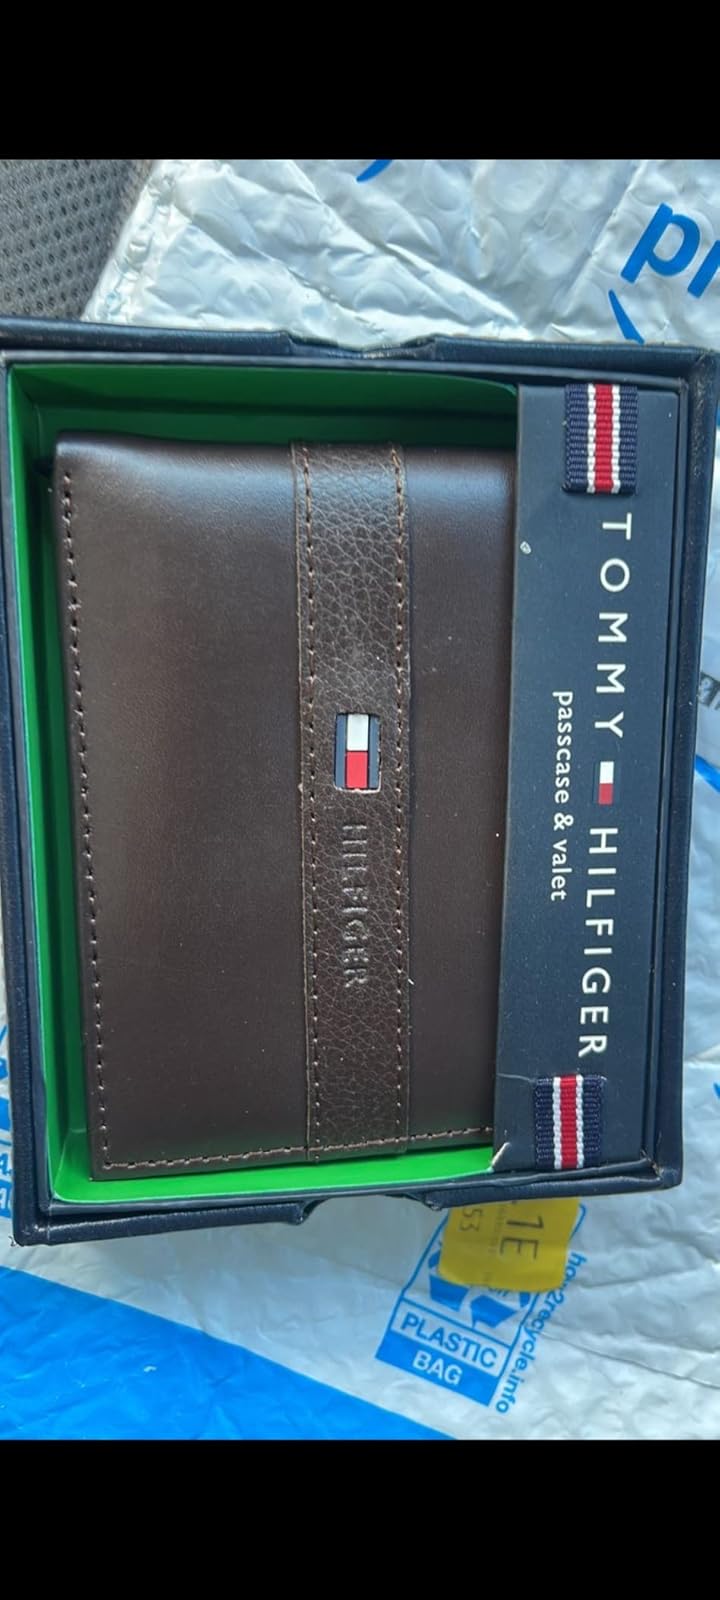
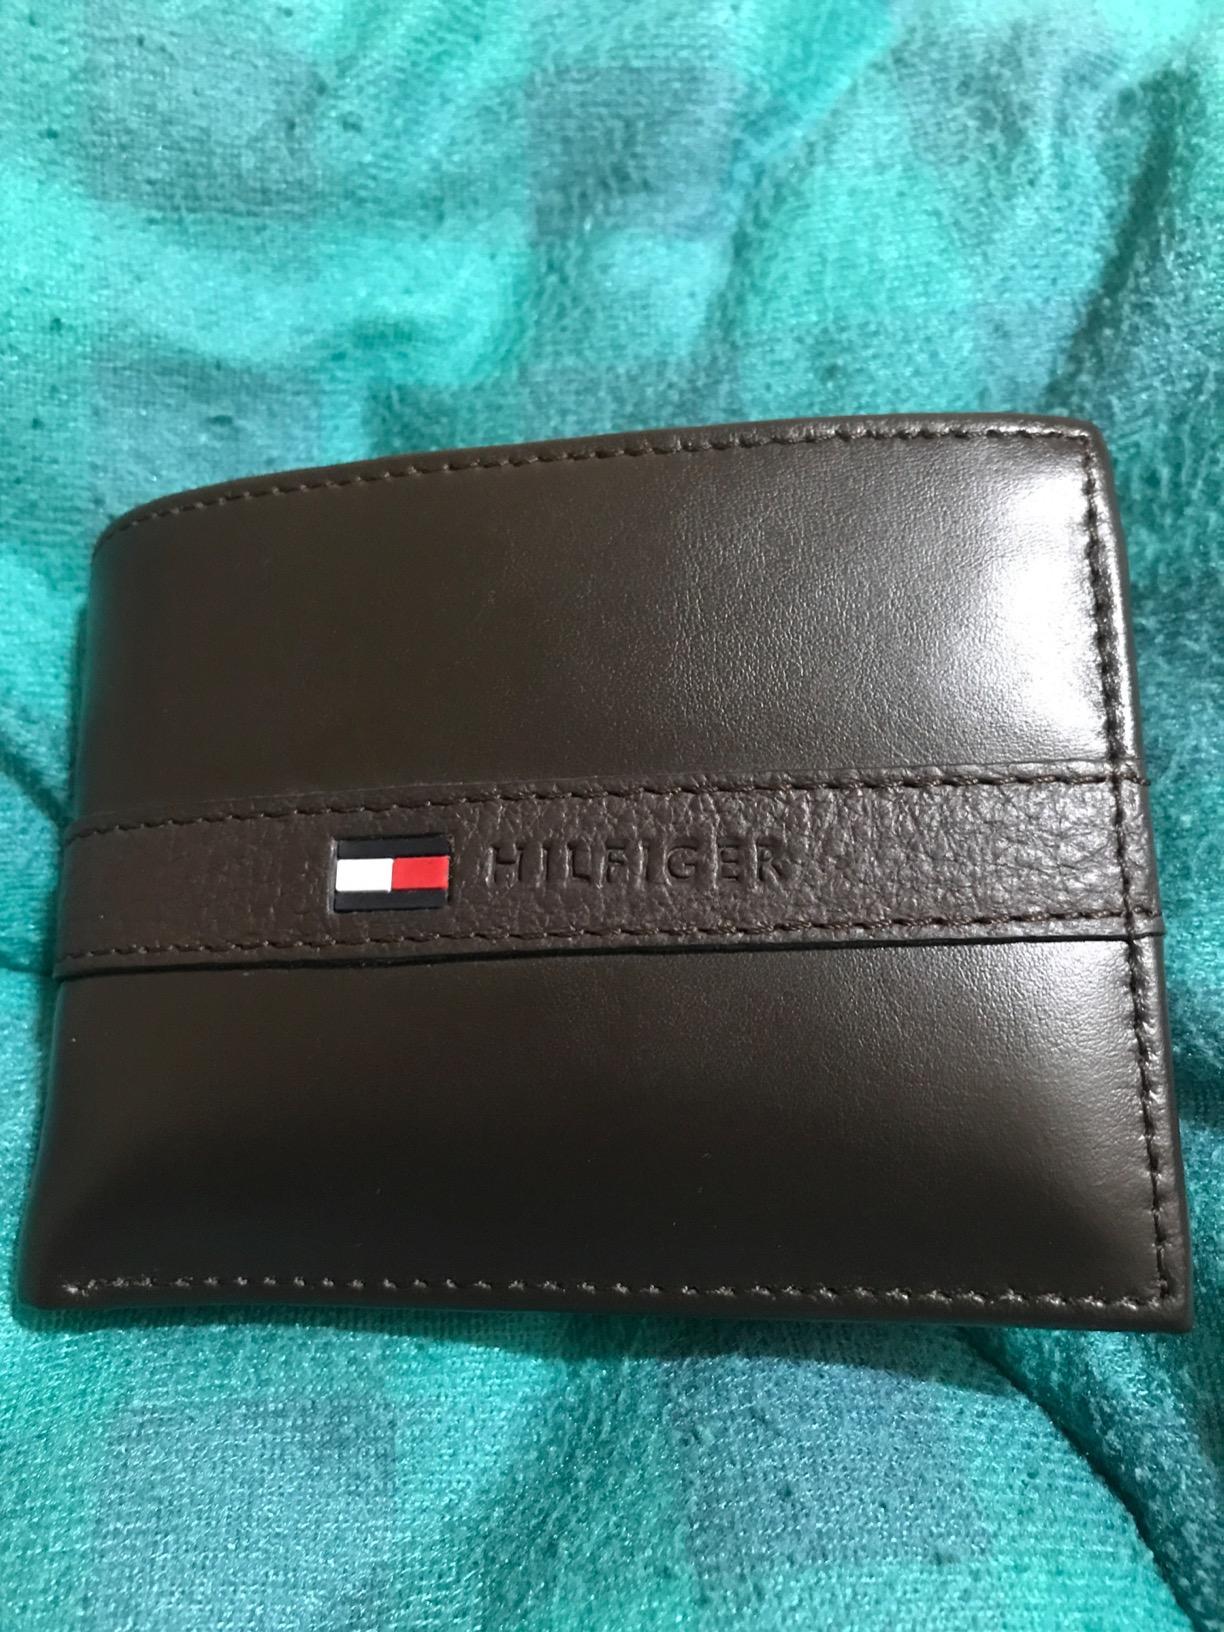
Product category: accessories_wallet
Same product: yes